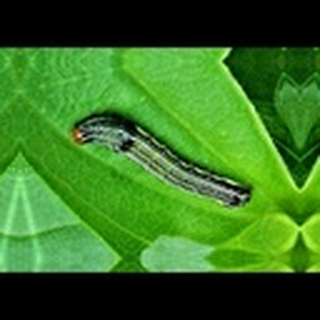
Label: cotton_army_worm